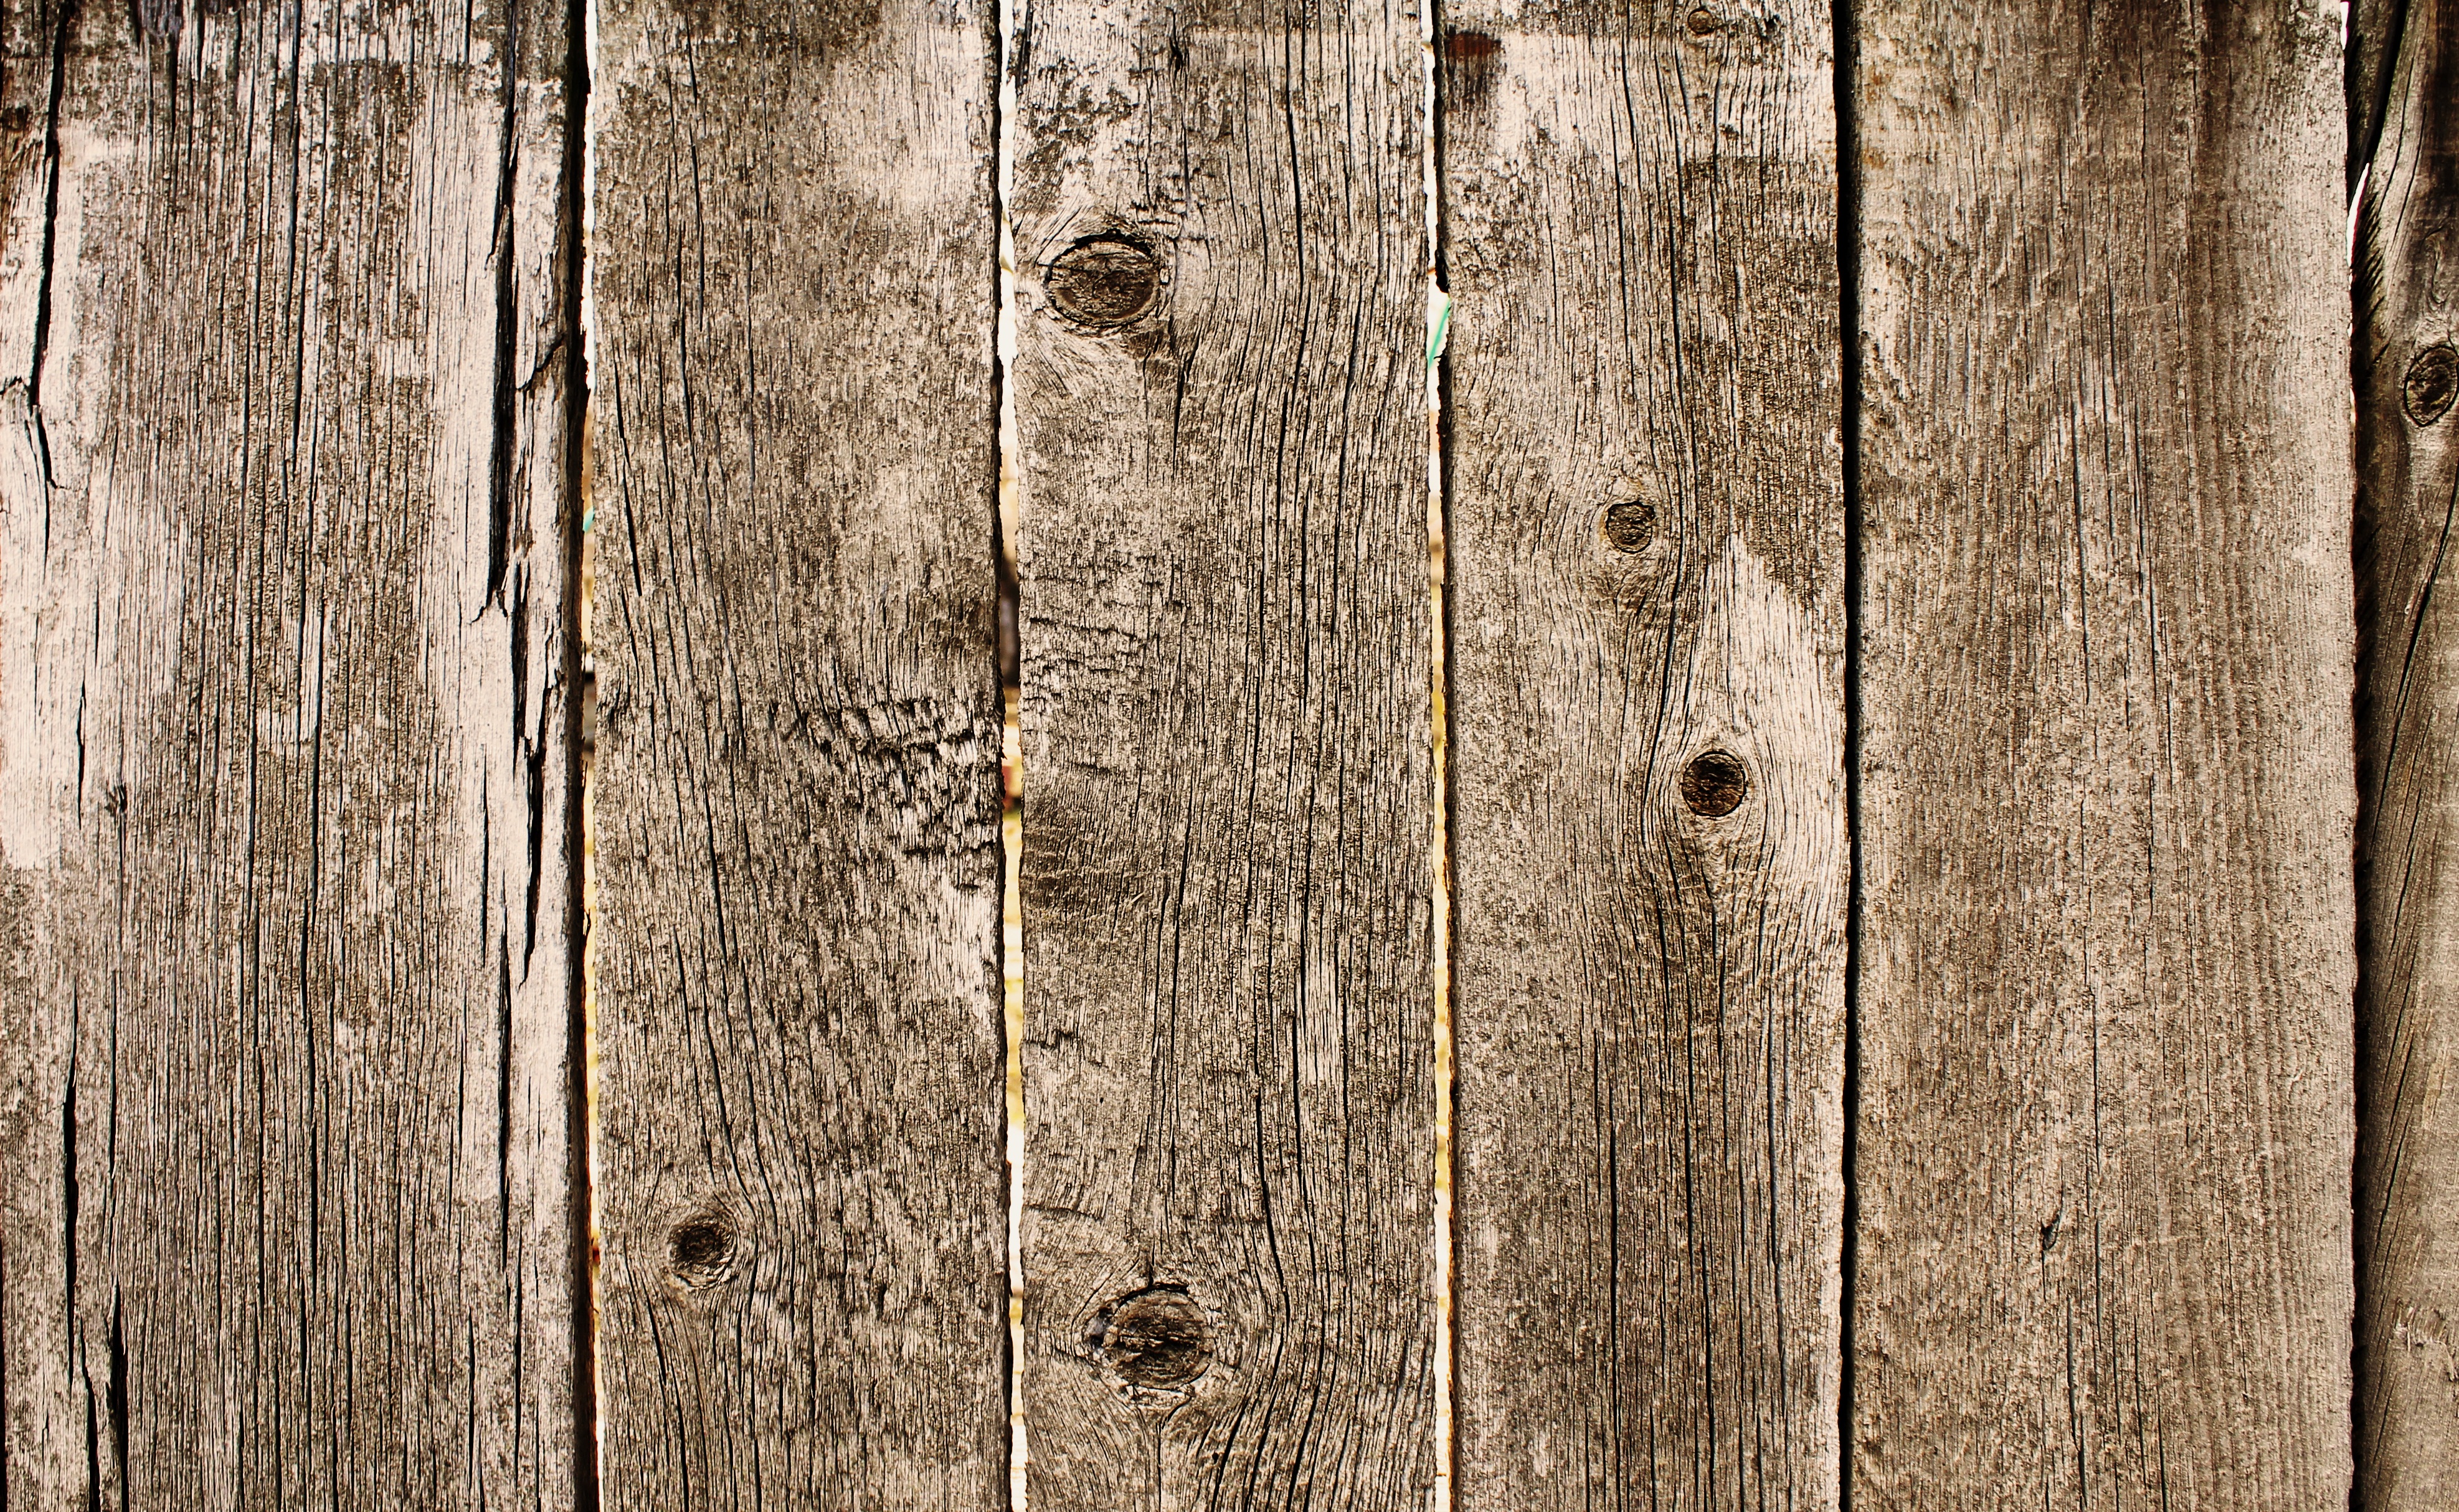
tree, nature, branch, wood, texture, plank, floor, trunk, old, wall, pattern, natural, brown, soil, lumber, material, background, hardwood, wooden, flooring, woody plant